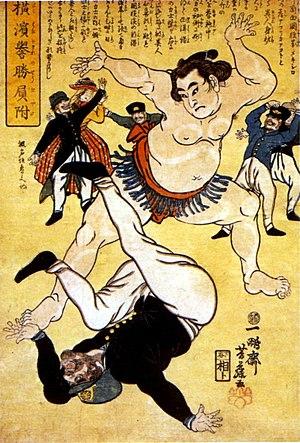
L'ordre d'expulser les barbares est un édit émis le 5 juin 1863 par l'empereur Kōmei appelant à rejeter l'occidentalisation après l'ouverture forcée du Japon par le commodore américain Matthew Perry en 1854.
2 février : traité entre le Damel du Cayor Madiodio et le gouverneur du Sénégal Louis Faidherbe.
Le Sonnō jōi est une philosophie politique japonaise dérivée du néoconfucianisme, devenu un slogan politique dans les années 1850-1860.